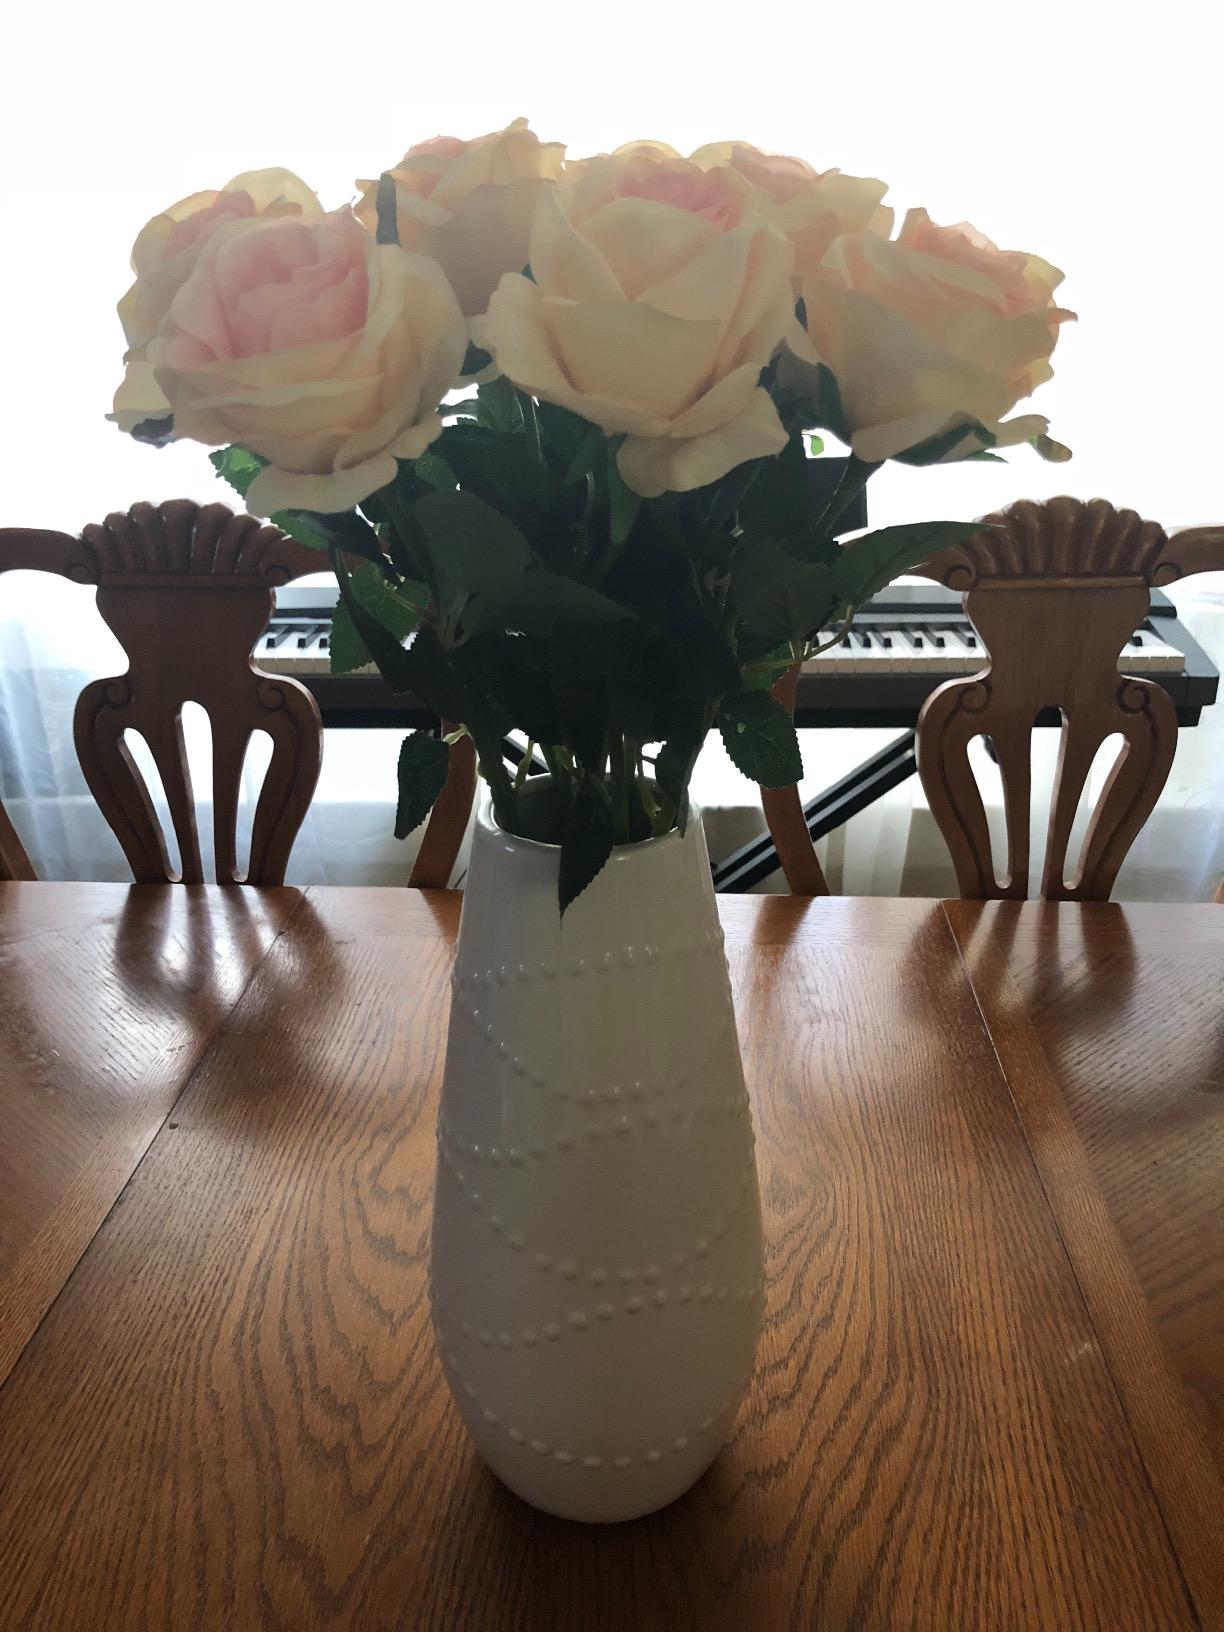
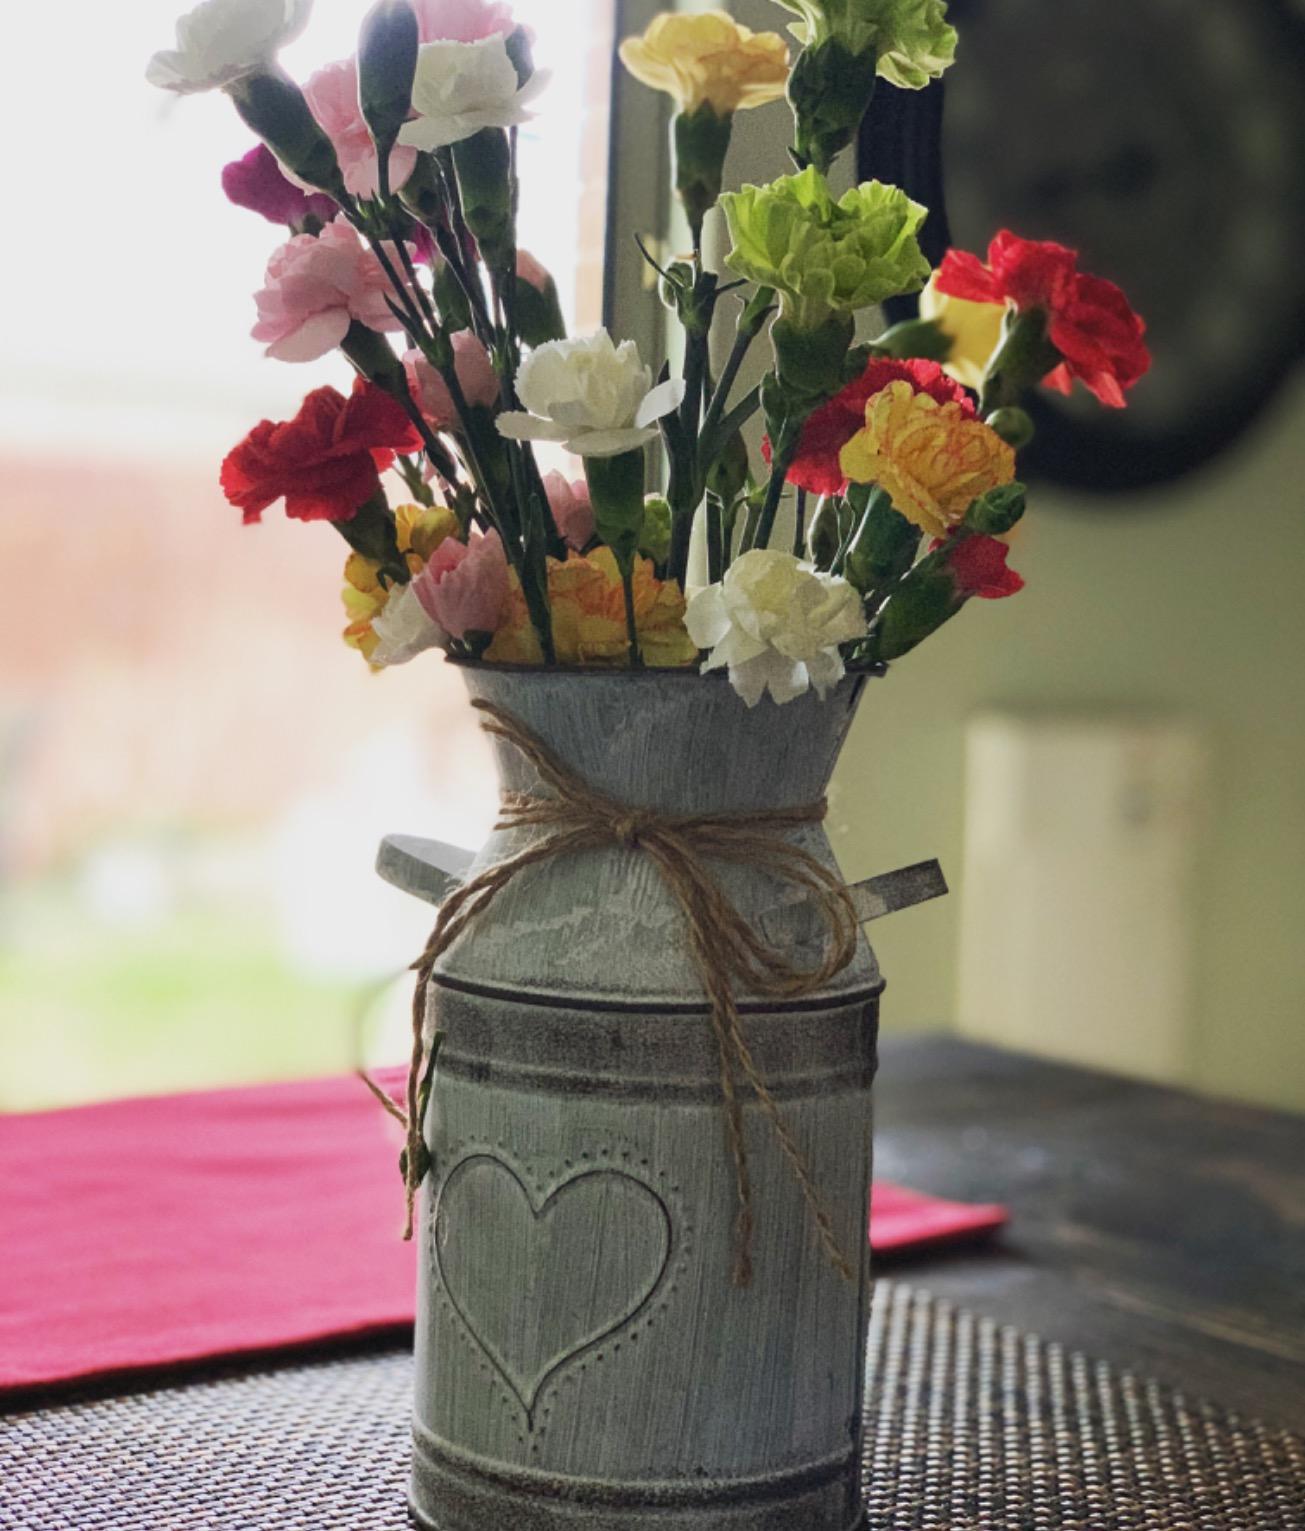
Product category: vase
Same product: no